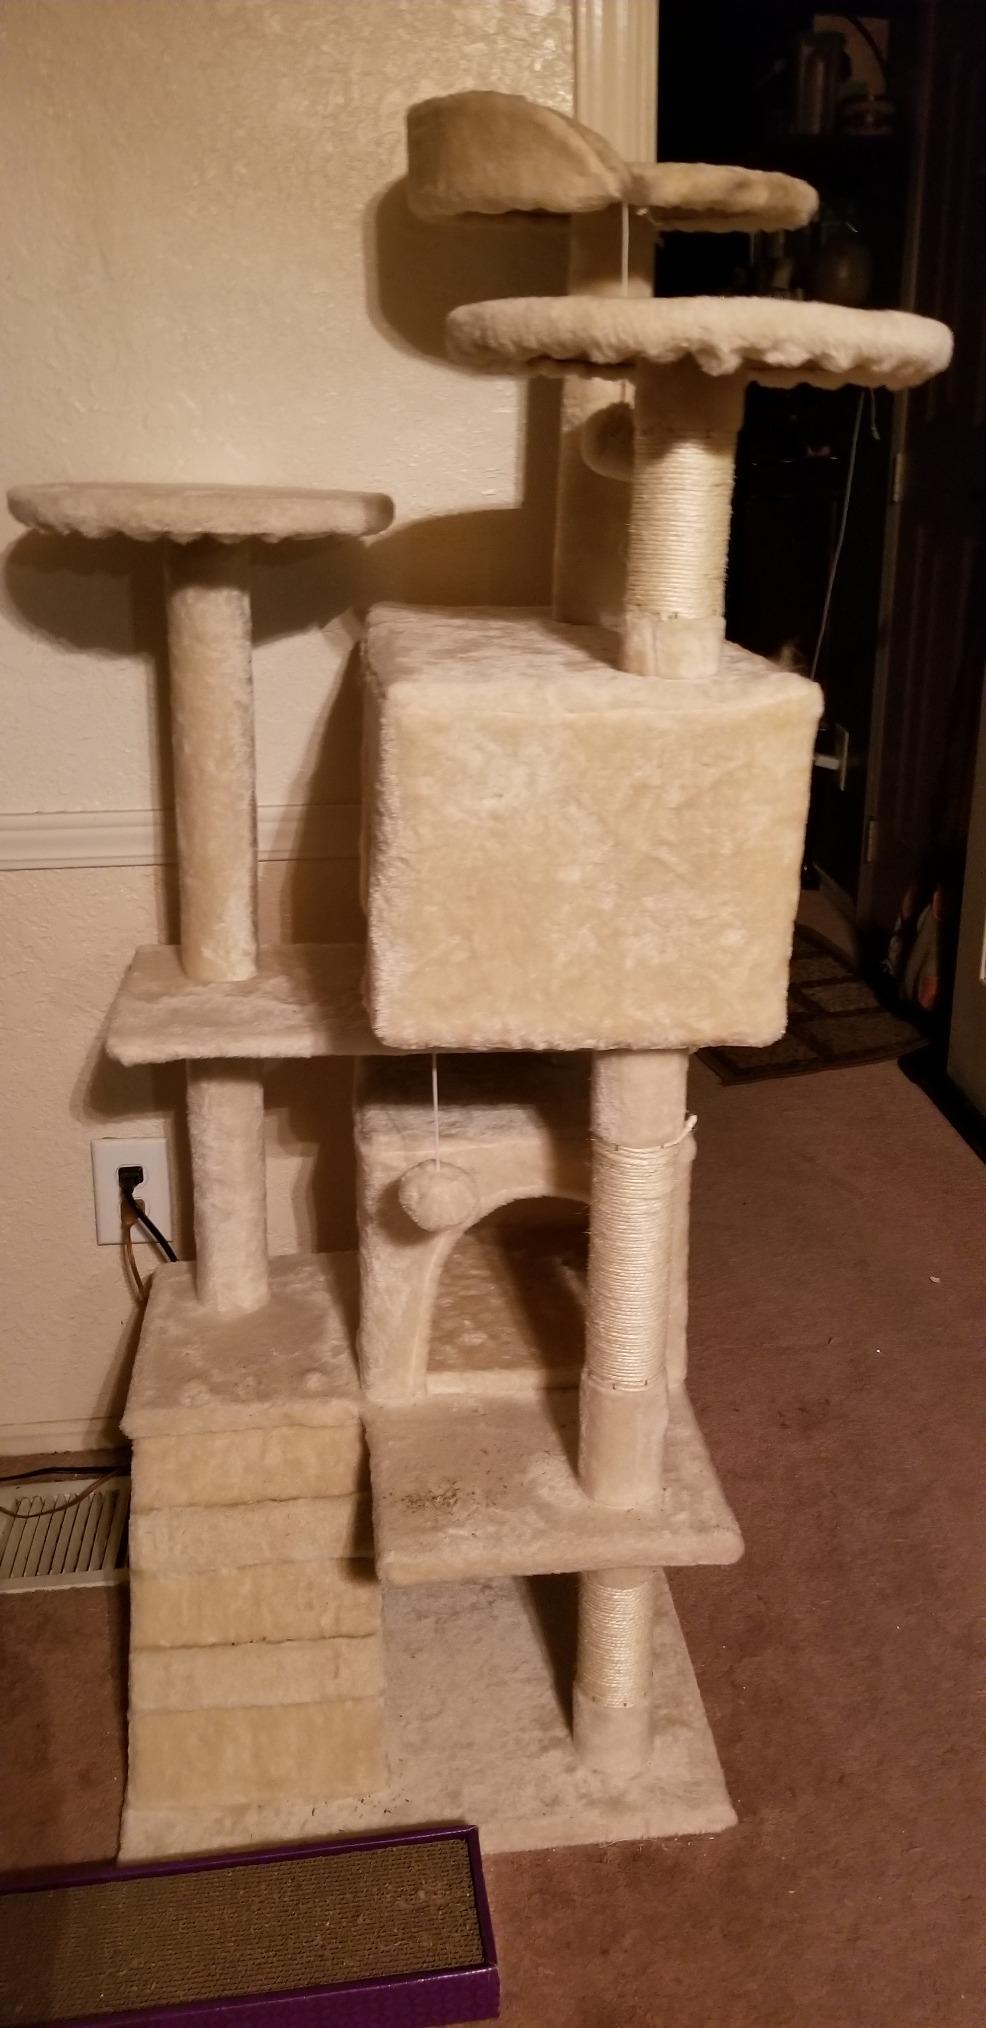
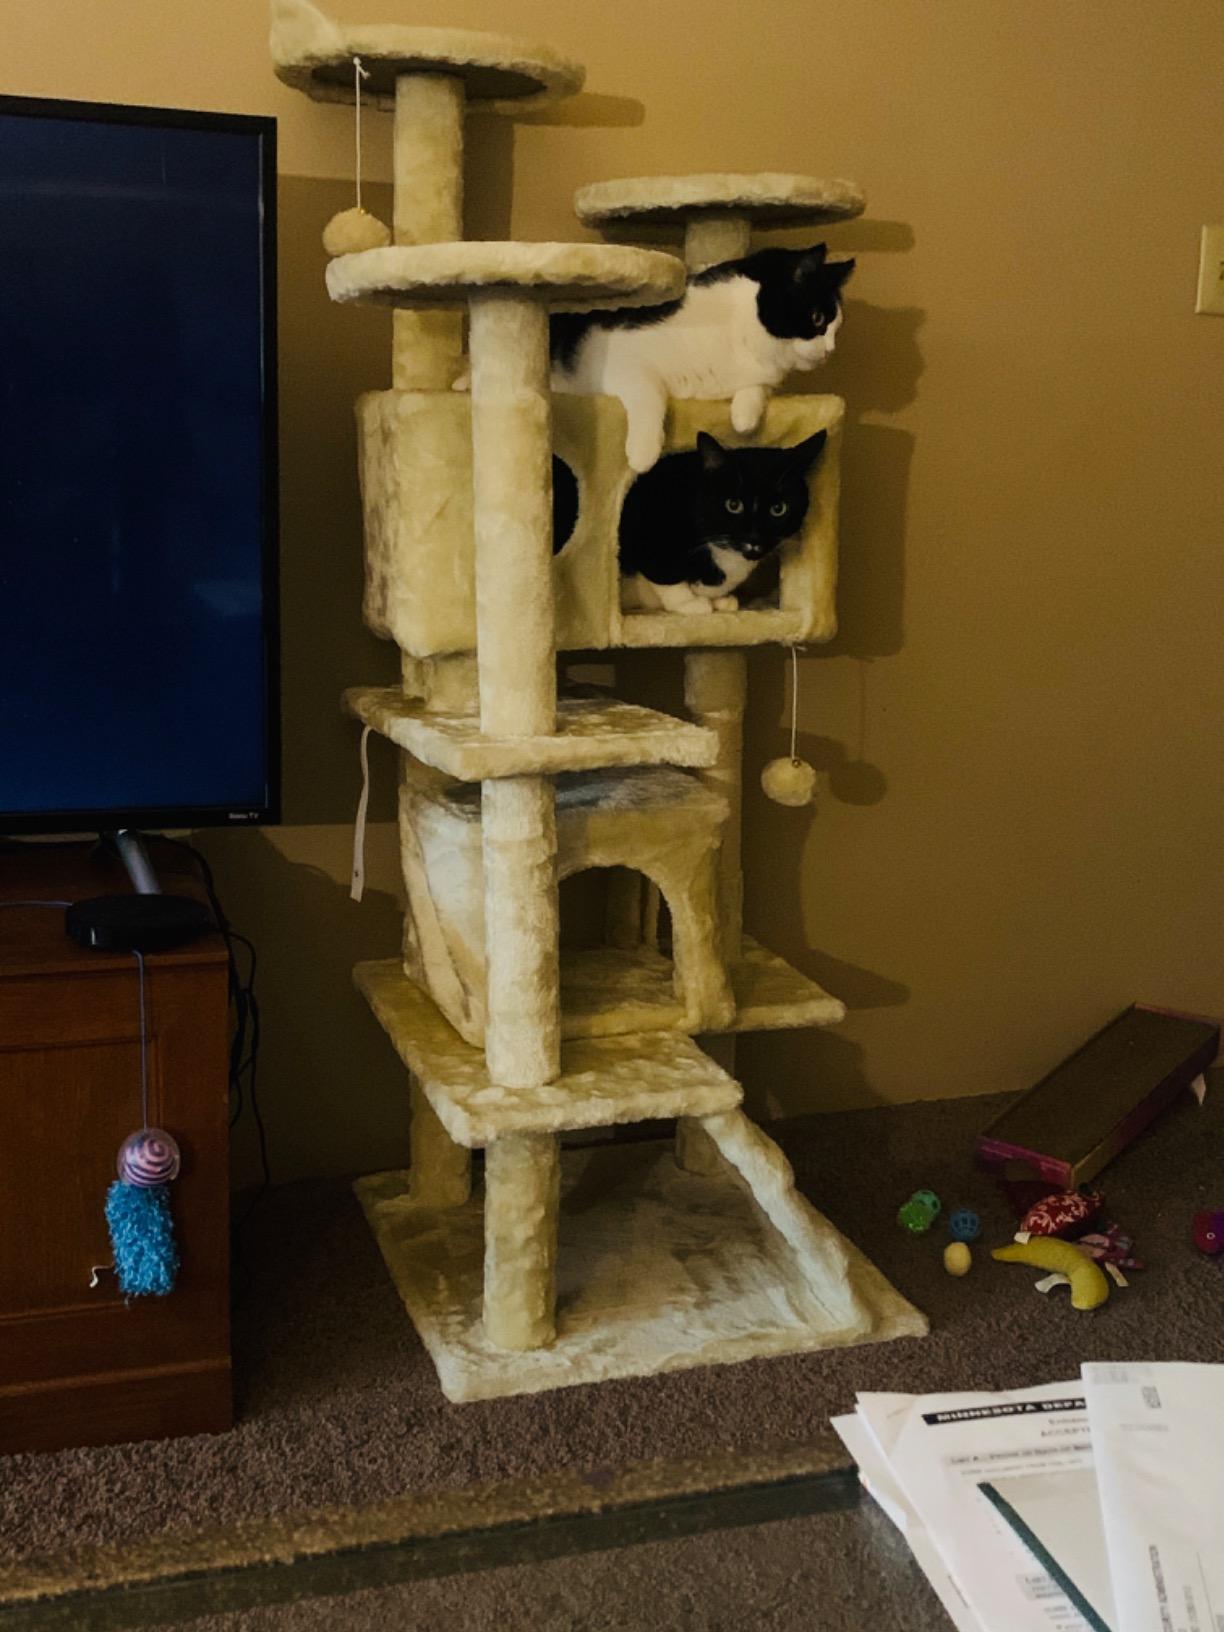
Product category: items_cat tree
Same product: yes